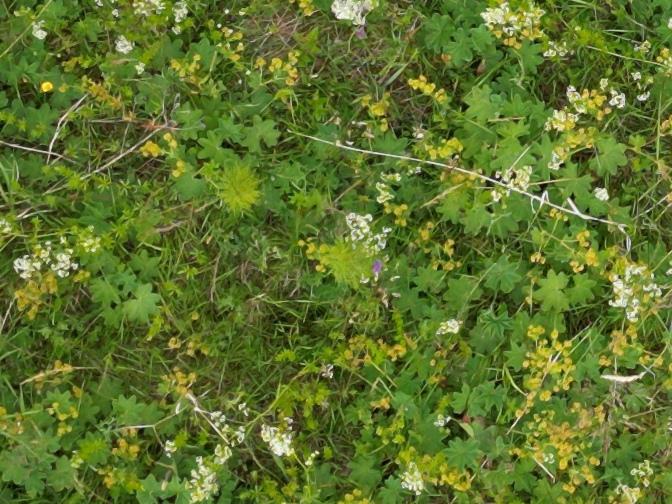
Flowers visible: yarrow flowers, yarrow flowers, yarrow flowers, yarrow flowers, yarrow flowers, yarrow flowers, yarrow flowers, yarrow flowers, yarrow flowers, yarrow flowers, yarrow flowers, yarrow flowers, yarrow flowers